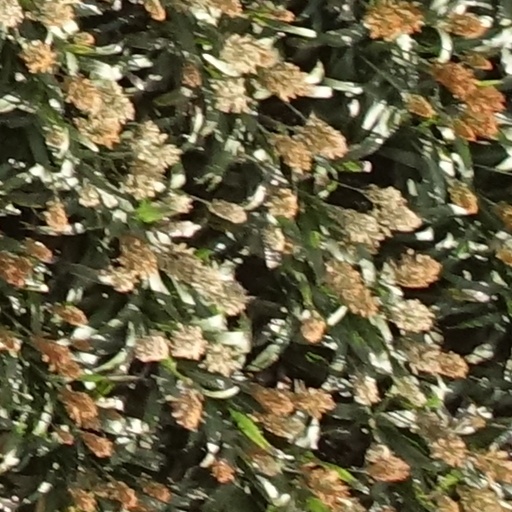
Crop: sorghum